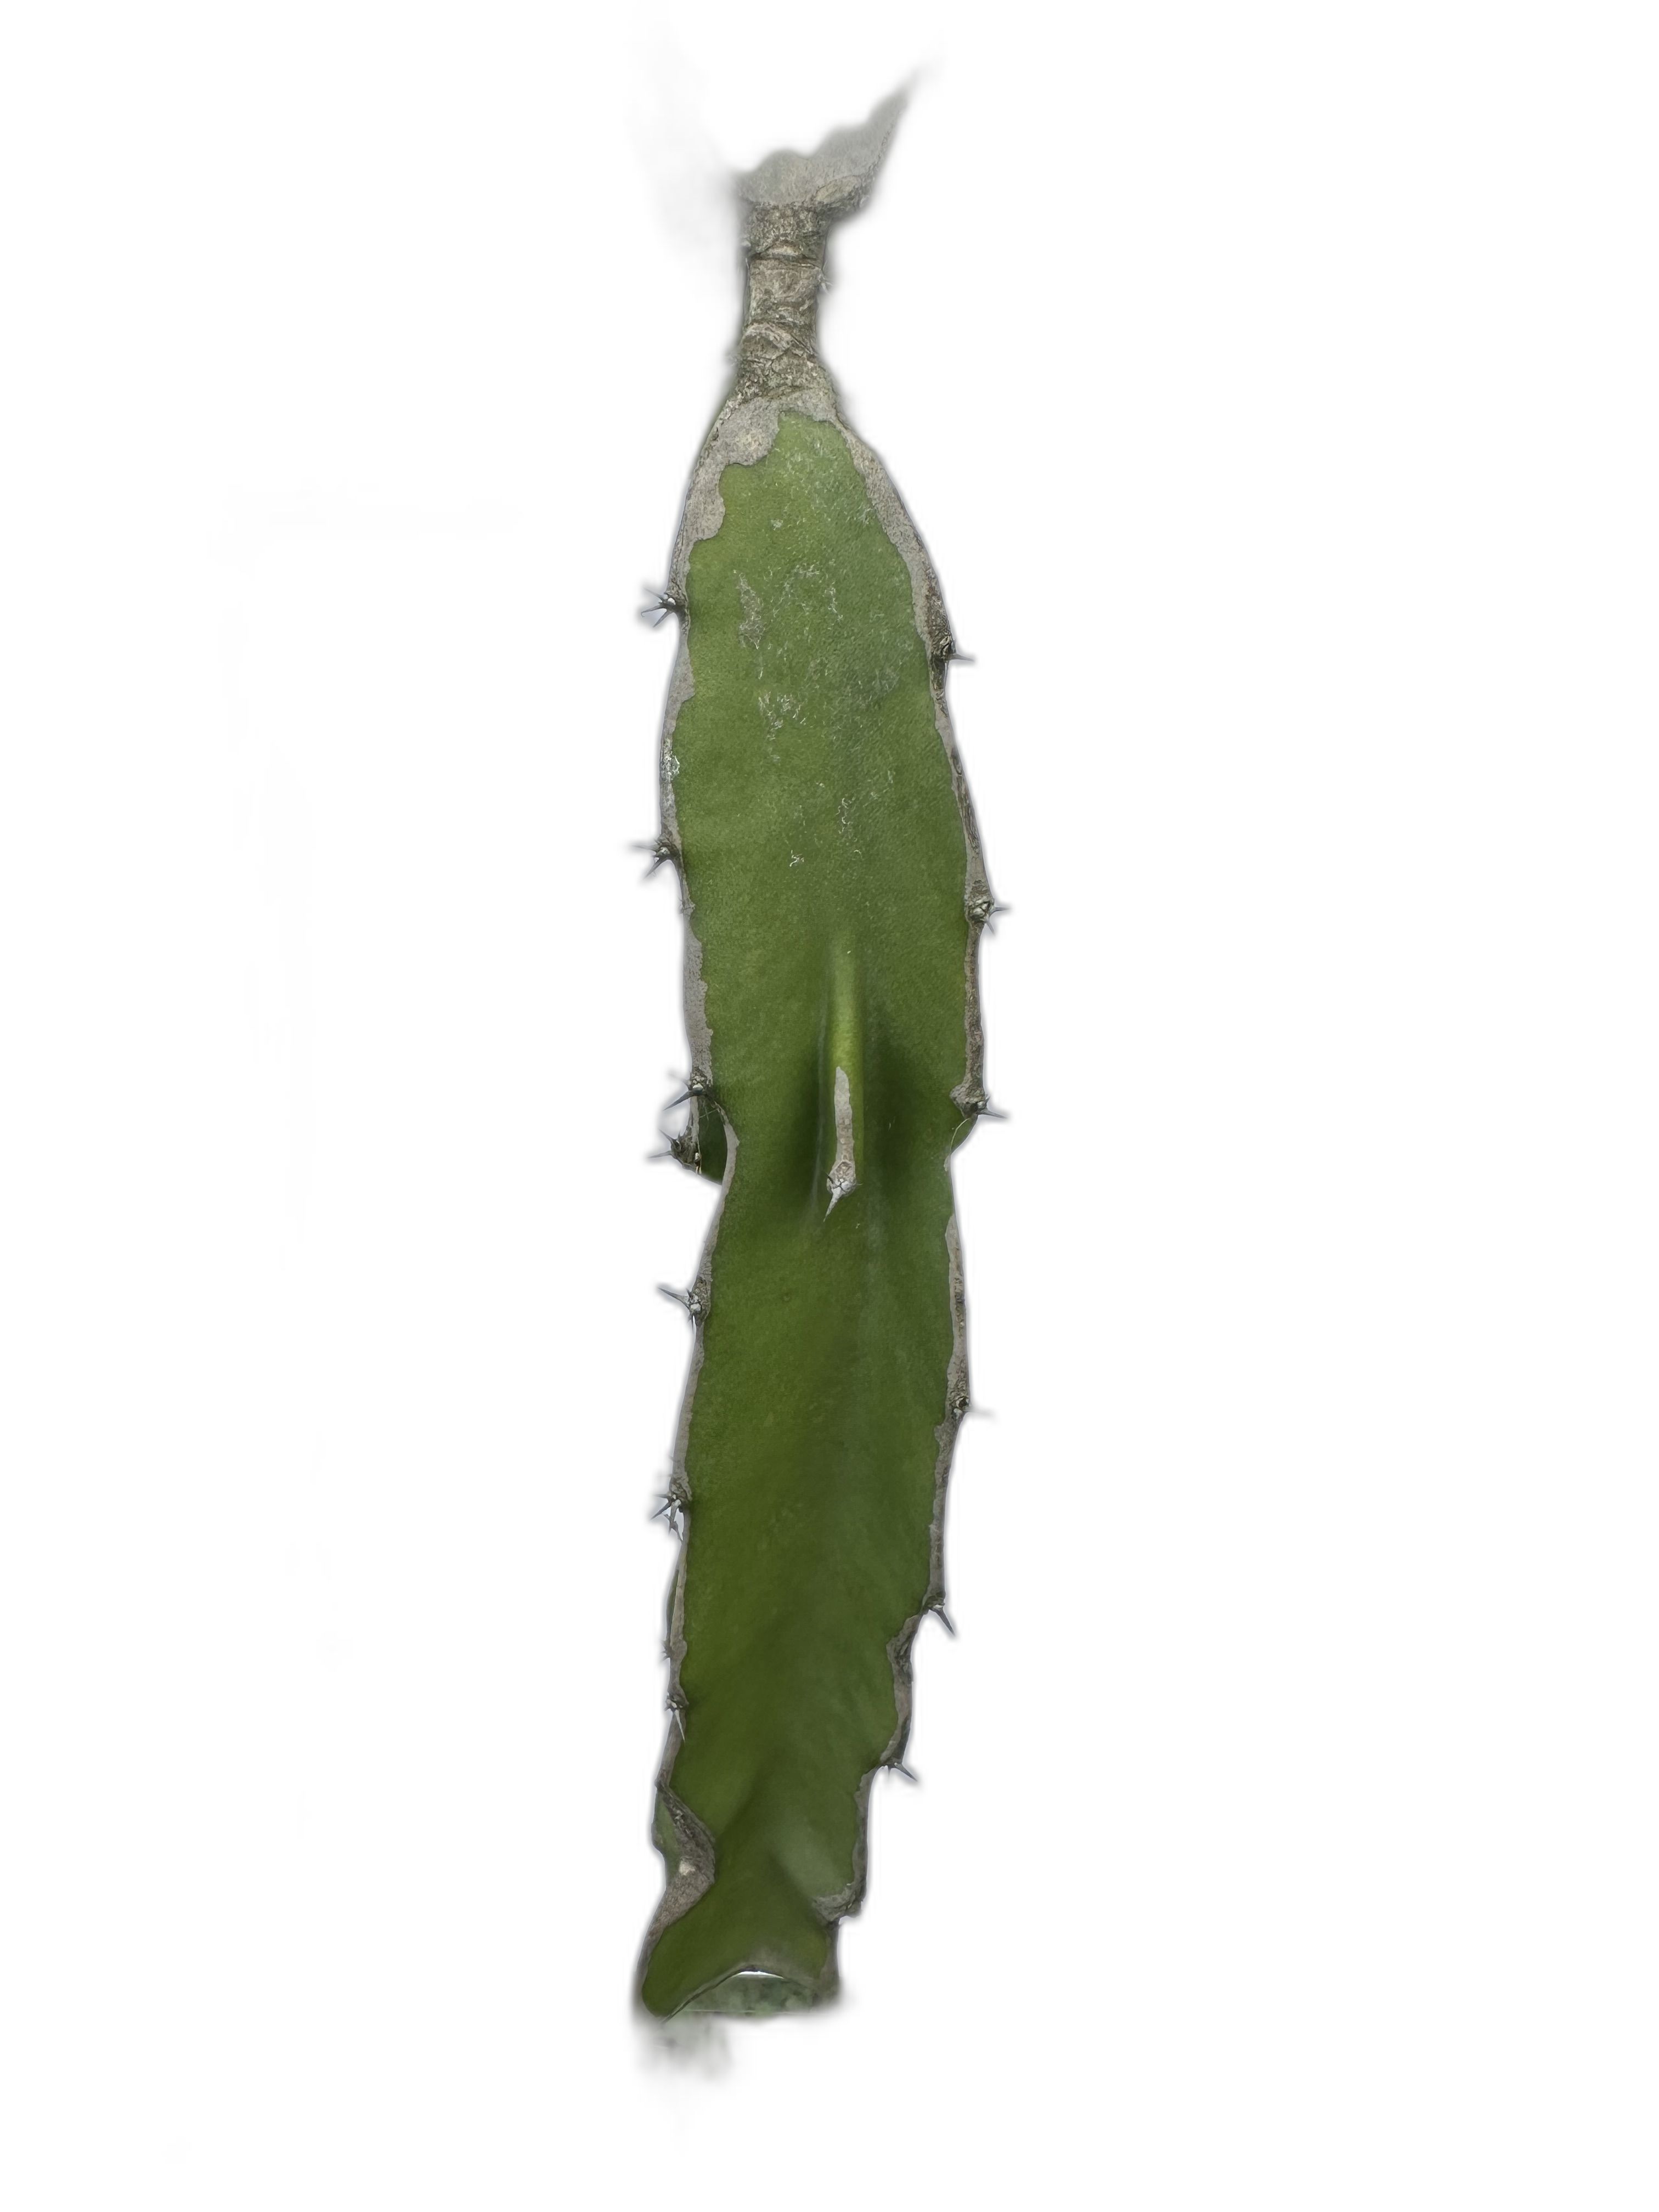
Label: Good leaf